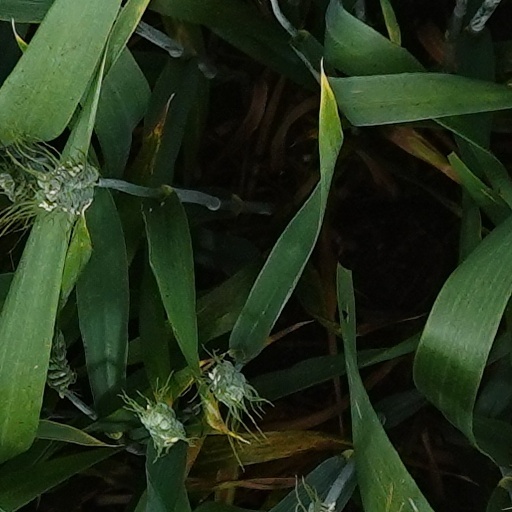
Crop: wheat